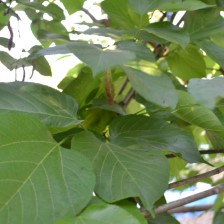
Variety: TaiwanMeacho